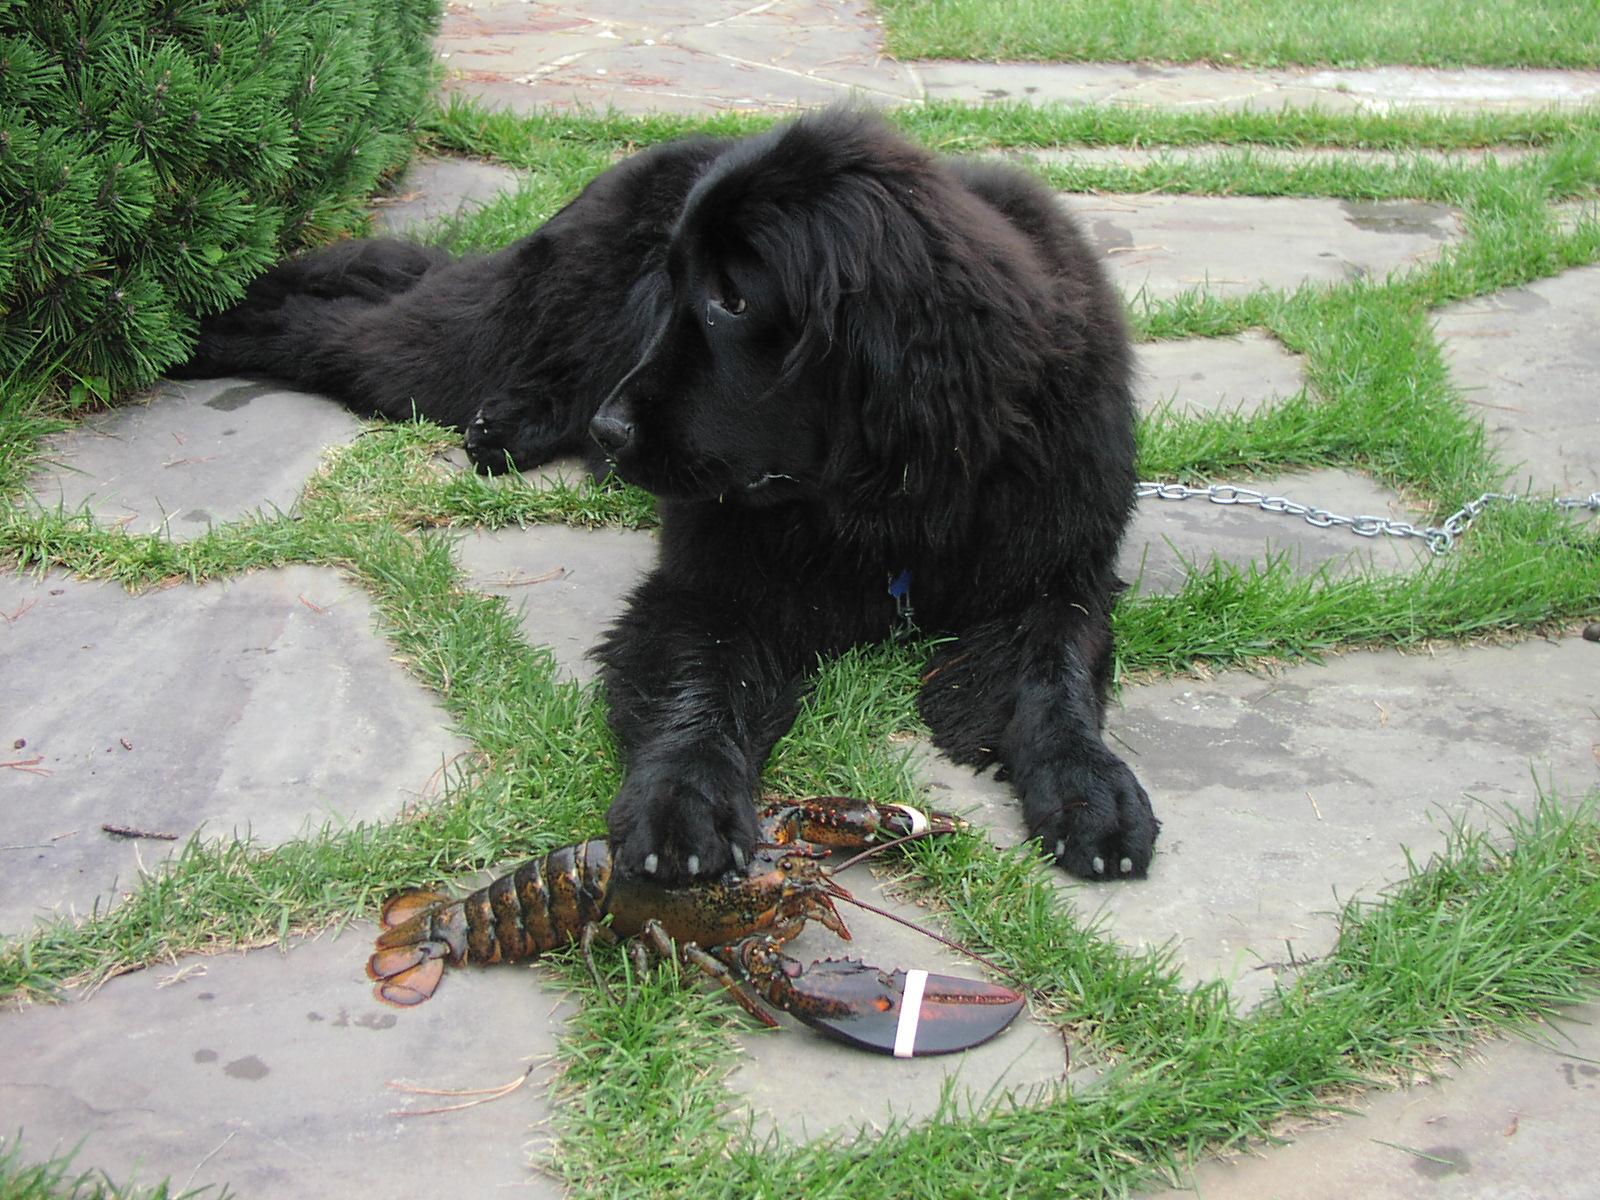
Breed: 215-n000031-Newfoundland